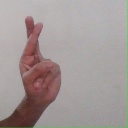
अक्षर: र